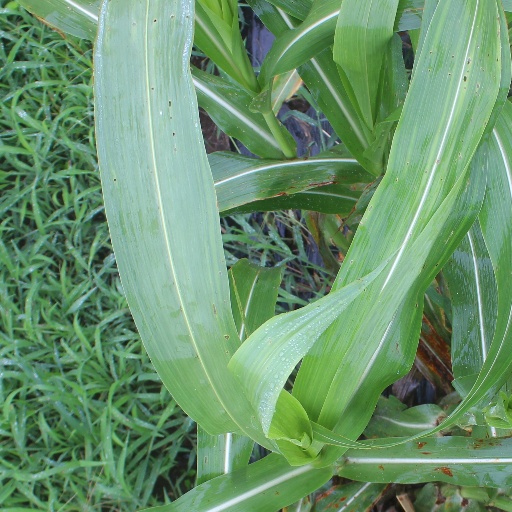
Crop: sorghum